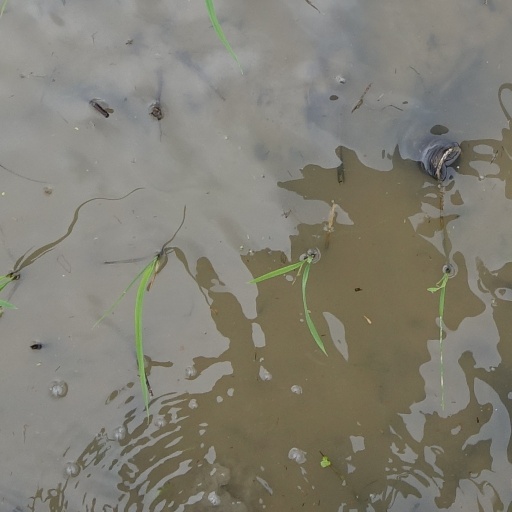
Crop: rice